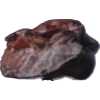
Label: carambola